Aqua String Band

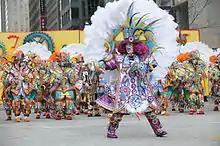
Aqua String Band's 2010 Performance - "It's About Time!"

The band was organized on April 2, 1920, by Elmer W. Leyrer and Fred J. Kesel Sr., and was incorporated into the String Band Association in 1945. Kesel introduced the glockenspiel to string bands, which has now become a signature and defining sound. The name, "Aqua", poked fun at the Volstead Act which banned alcohol under Prohibition.